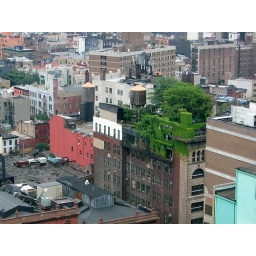
Greenery seems to be taking over the roof of one building in lower Manhattan.